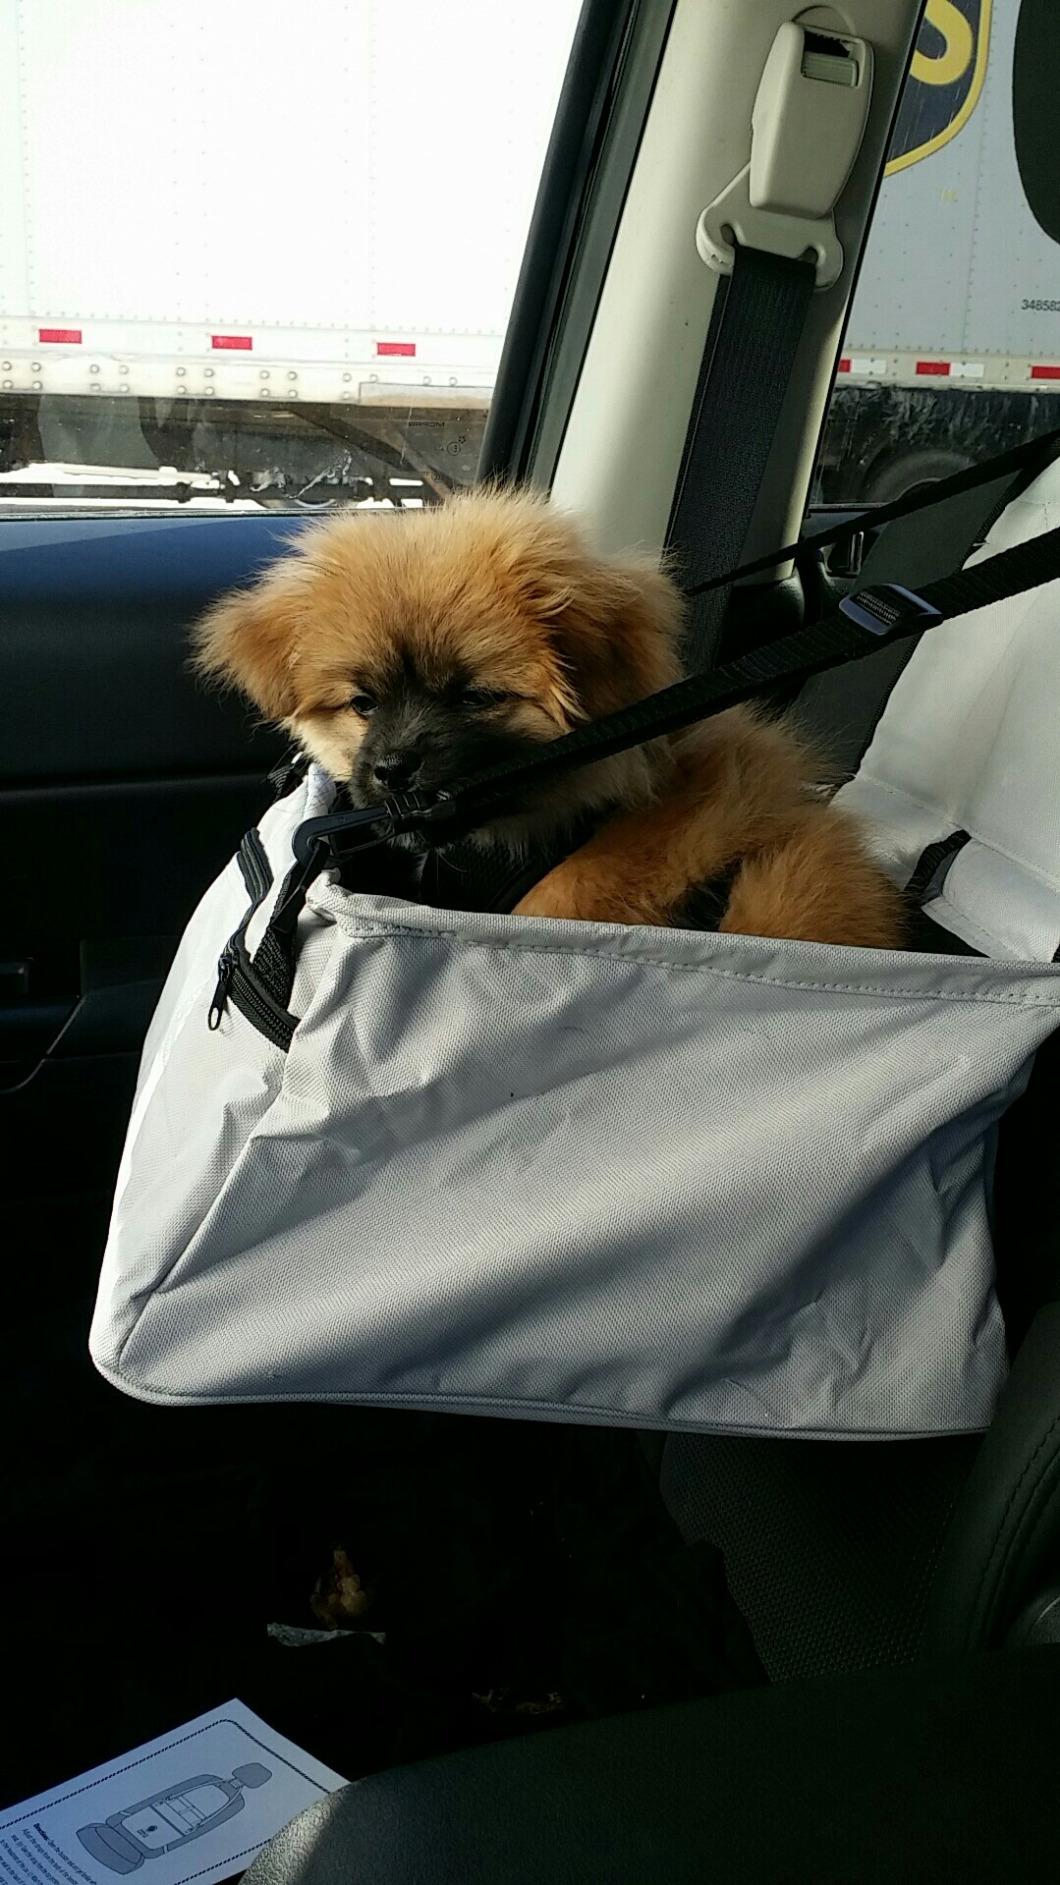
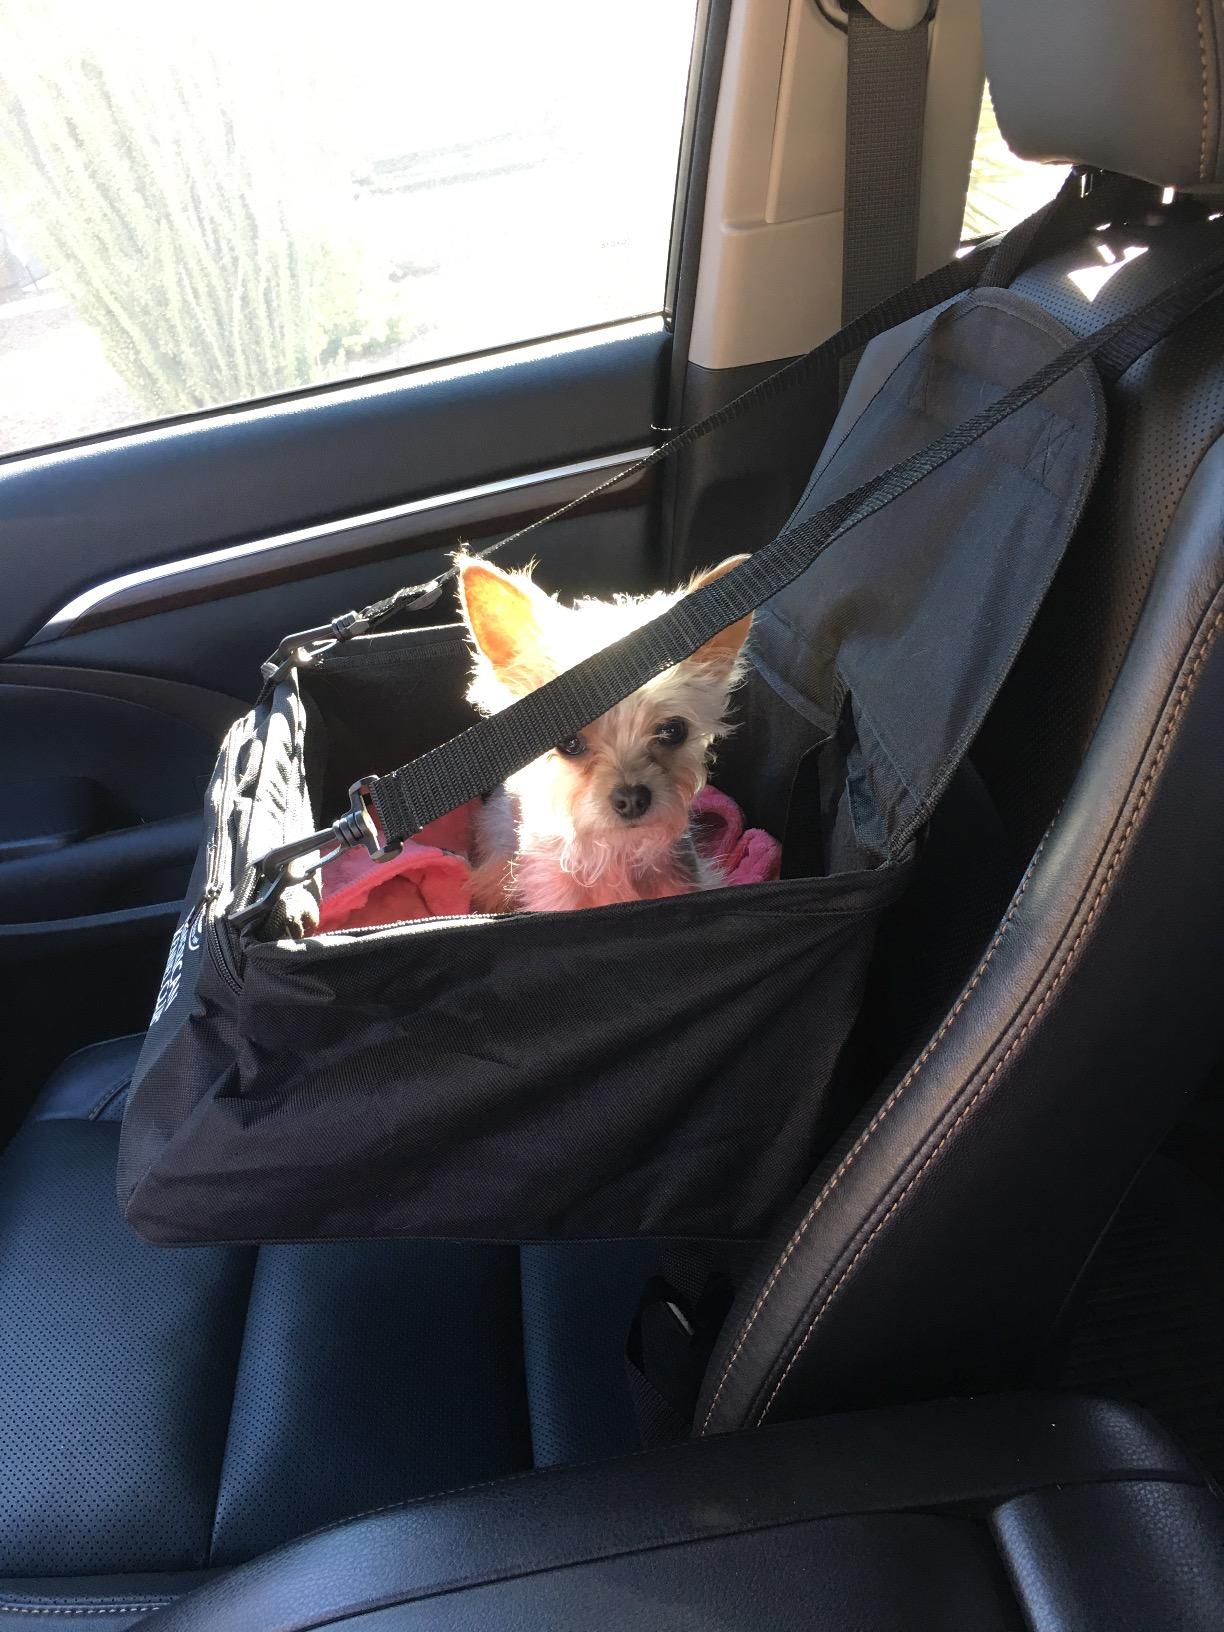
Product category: items_kennel
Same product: no